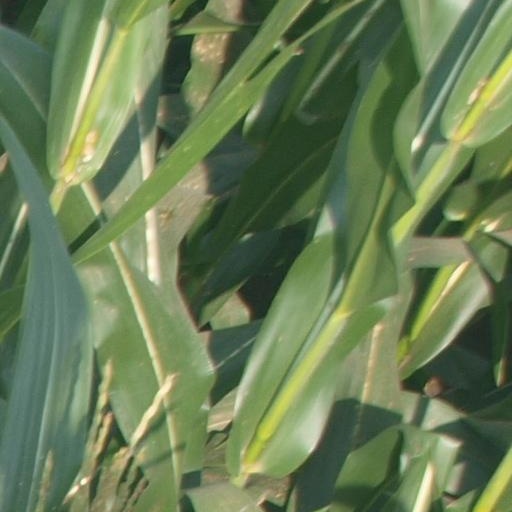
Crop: maize; corn